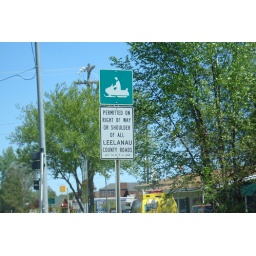
A common road sign in the area